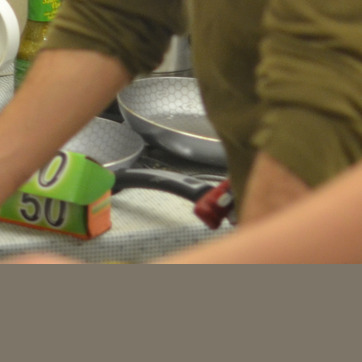
Material: metal